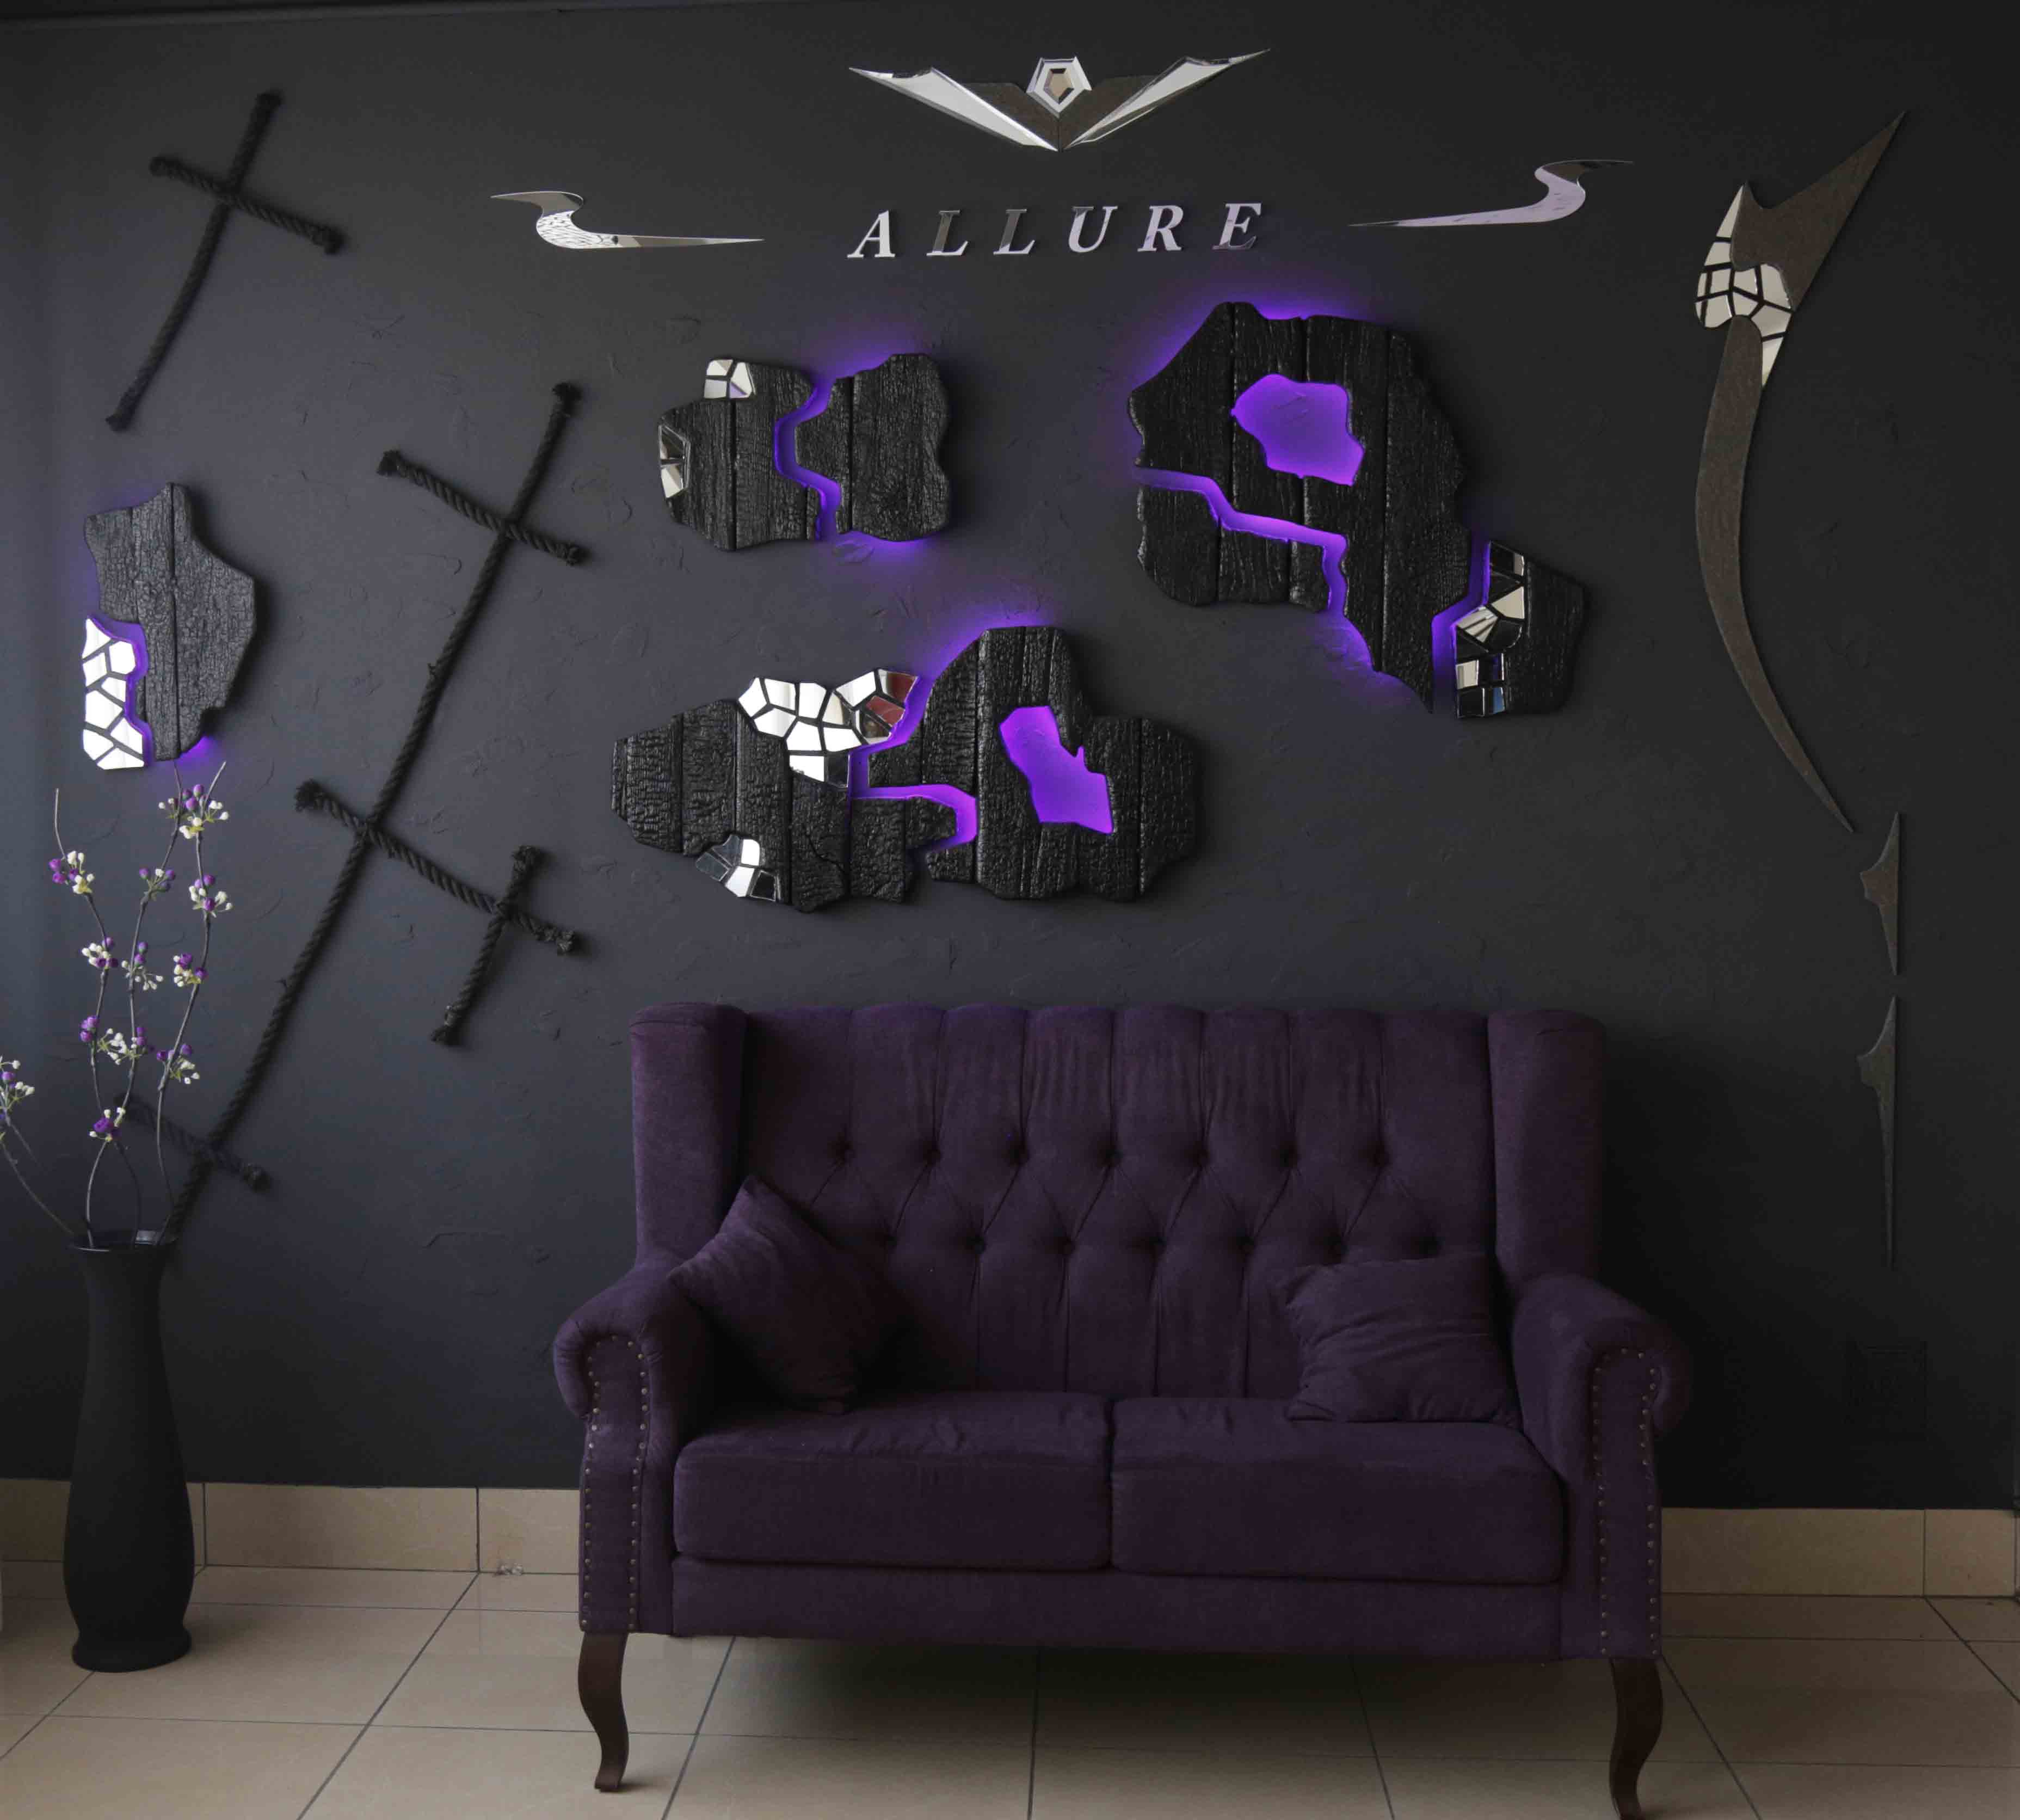
art, purple, violet, wall, lighting, font, interior design, angle, space